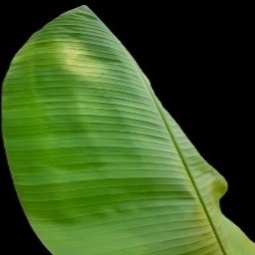
Label: Healthy